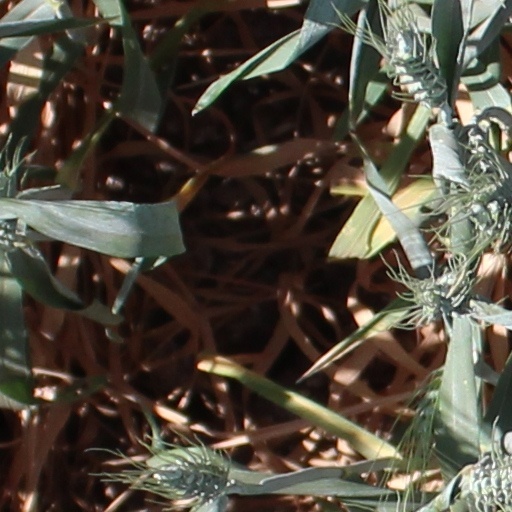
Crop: wheat